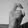
ASL letter: X